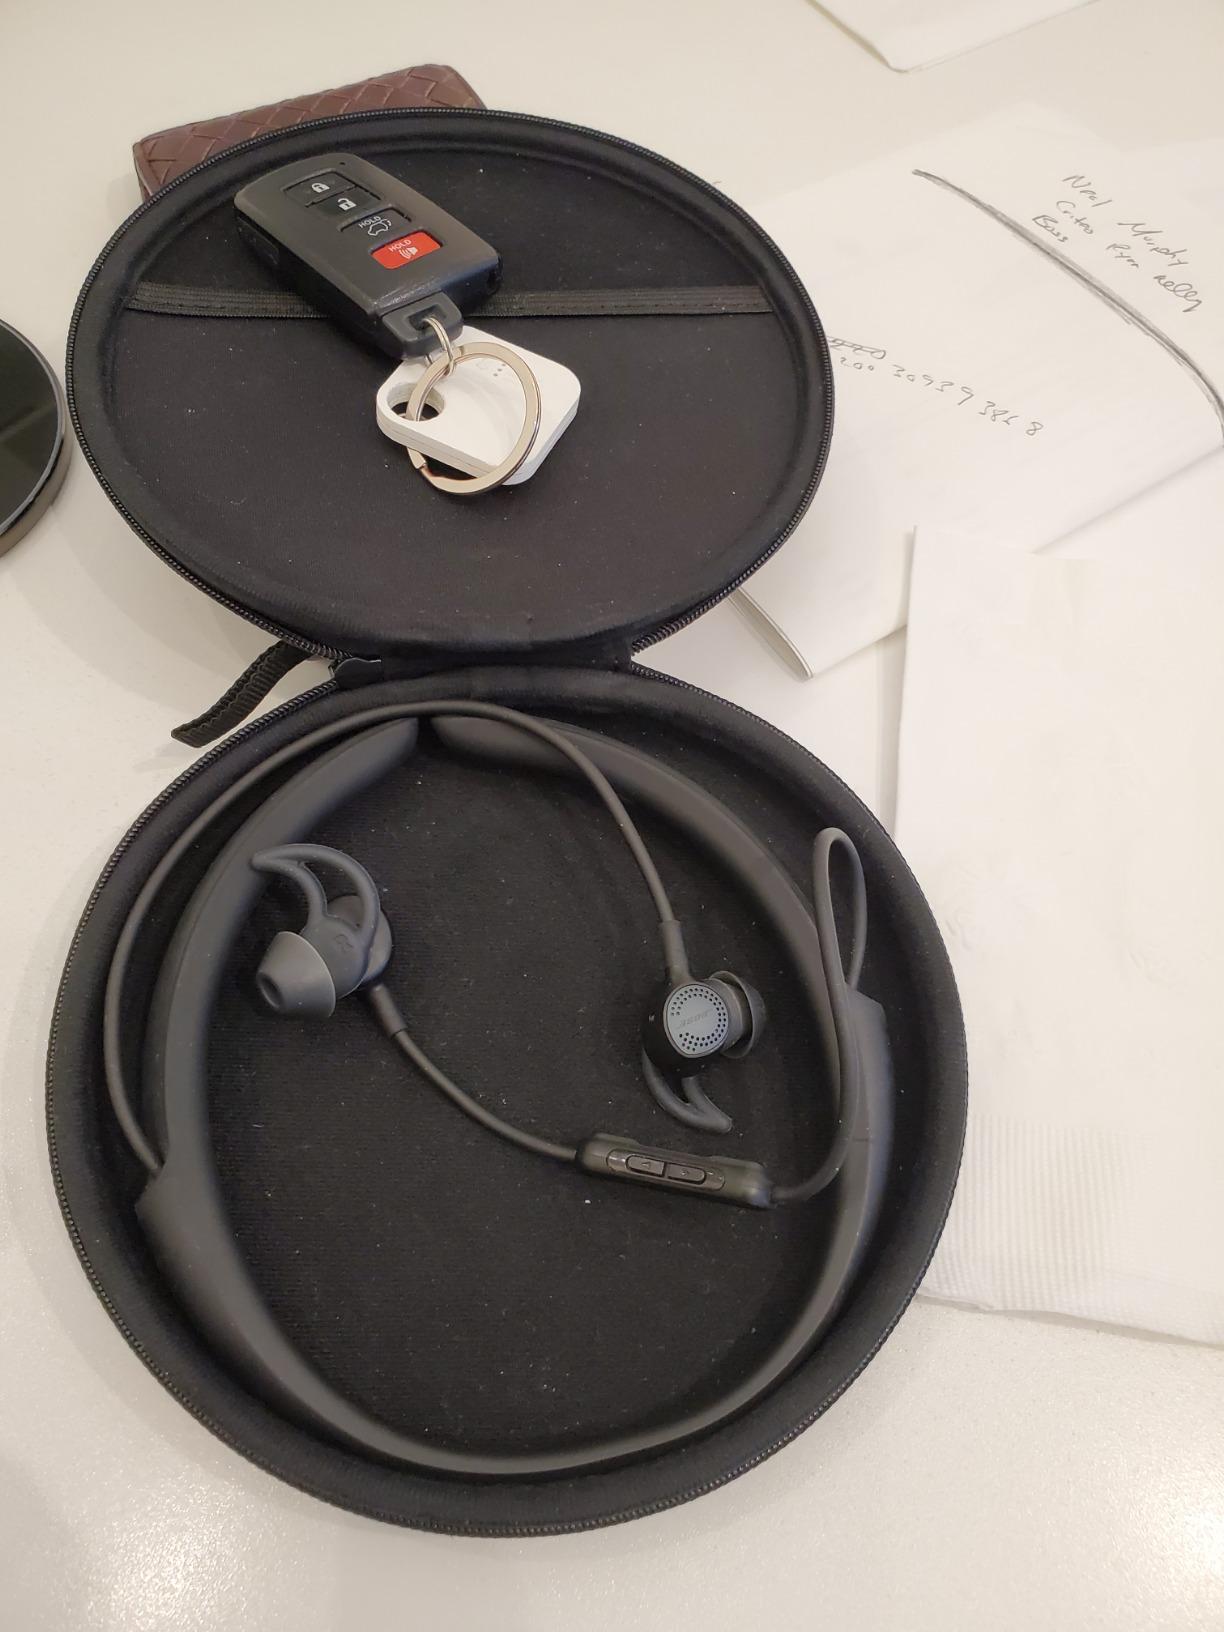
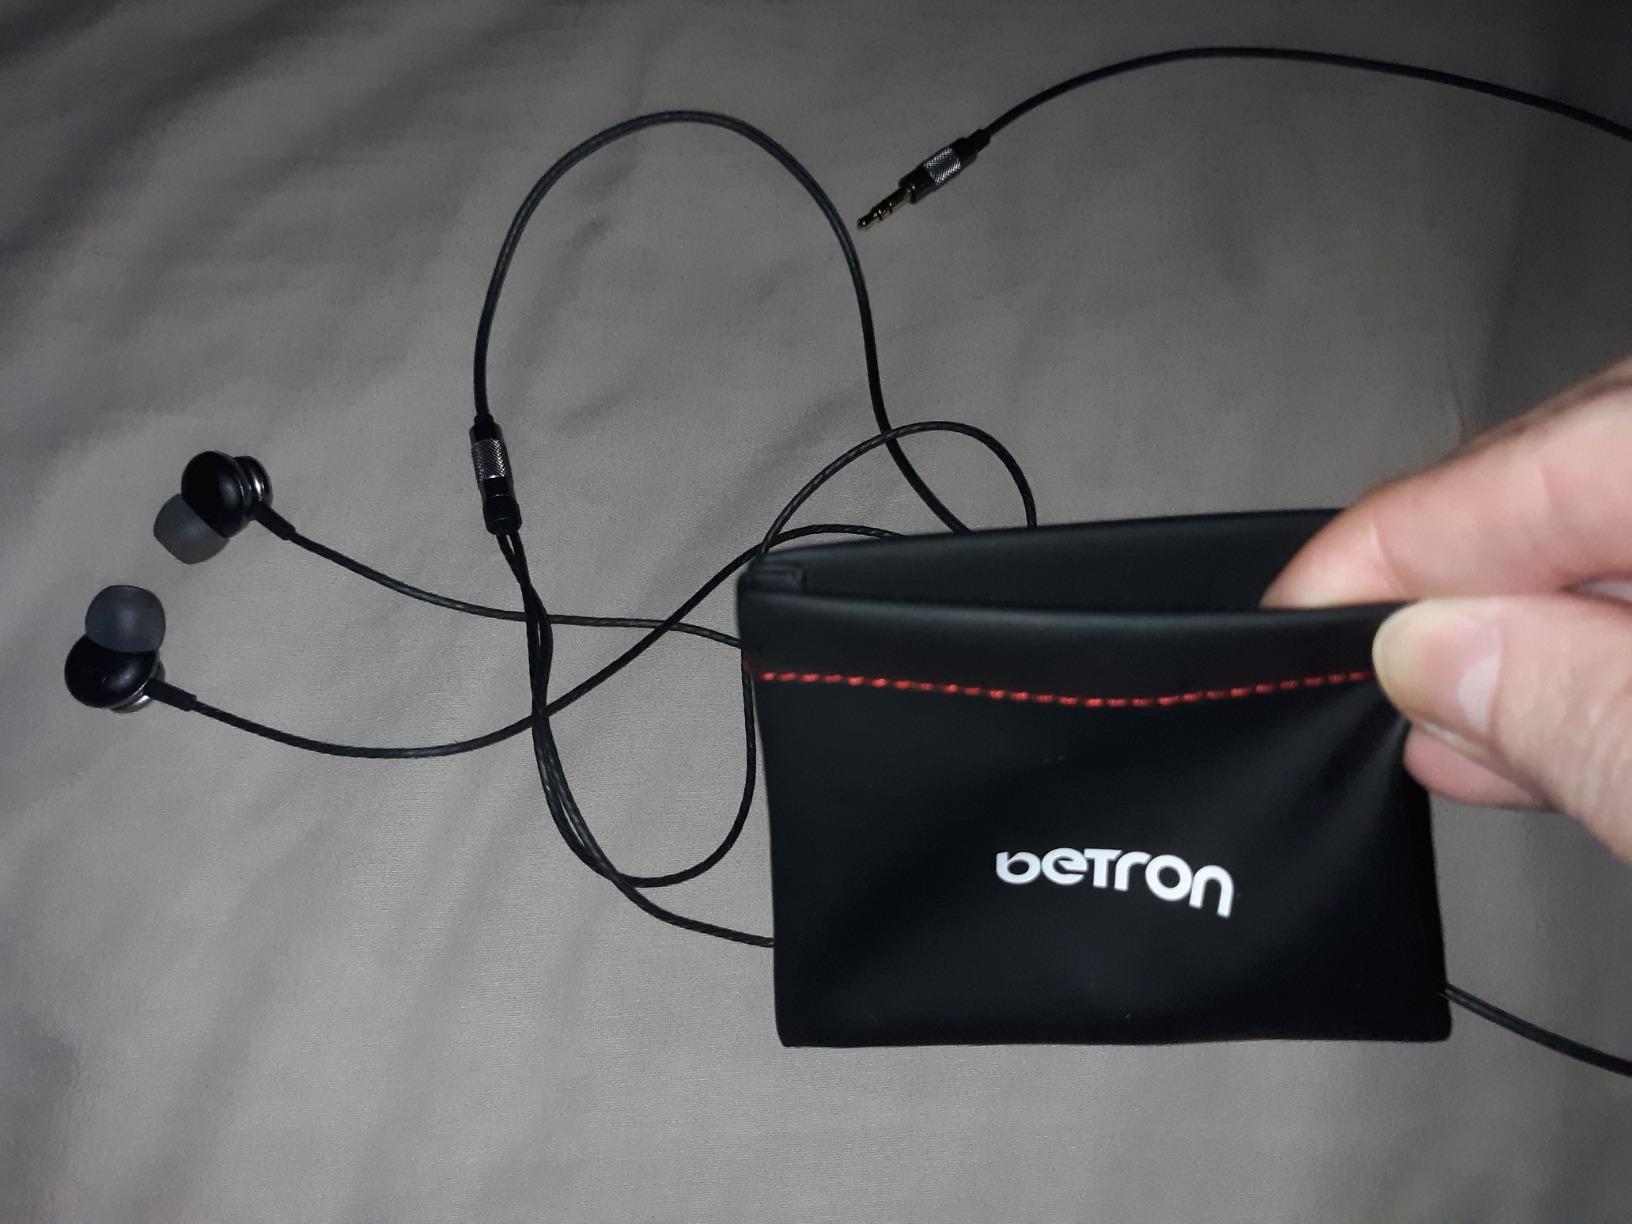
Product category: headphones
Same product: no